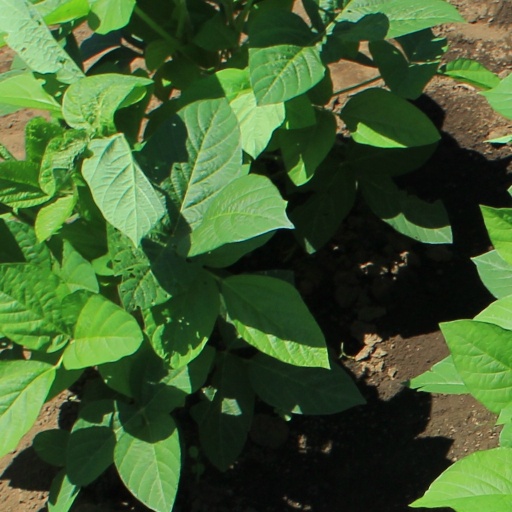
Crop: soybean